Renault 18

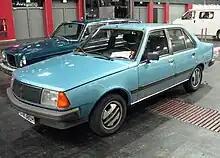
1981 Renault 18 Turbo

The 18 Turbo model was introduced in September 1980, borrowing from other Renault models. The 18 Turbo featured a engine rated at and of torque with a claimed top speed of ( in period tests), with reviewers in period achieving 0-60 mph (97 km/h) times between 10.1 and 10.8 seconds. Features included a five-speed gearbox, negative offset front suspension, four-stud alloy wheels, rear spoiler, dashboard and interior fittings from the Renault Fuego. A little later, a Turbodiesel version arrived; it had an version of the 2.1 L inline-four fitted to the TD/GTD and at the time it was the fastest car in its class. However, it soon had to compete with newer and quicker performance versions of the Vauxhall Cavalier (Opel Ascona) and Ford Sierra.